Arden Hills, Minnesota

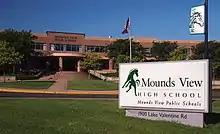
Mounds View High School

Mounds View High School is a public Grade 9–12 school; it is one of two high schools in Independent School District 621; the other is Irondale High School.